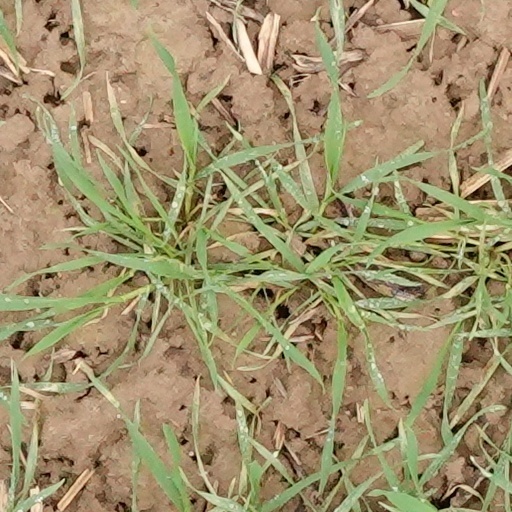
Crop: wheat